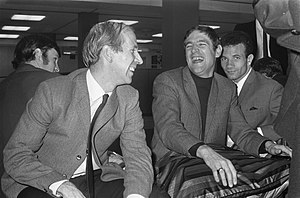
Norman Hunter
Norman Hunter (nr. 2 fra højre) morer sig sammen med Bobby Charlton i 1969
Norman Hunter var en engelsk fodboldspiller og træner, der som midterforsvarer på det engelske landshold var med til at vinde guld ved VM i 1966 på hjemmebane. Han kom dog ikke på banen i turneringen. Senere deltog han også ved både EM i 1968 og VM i 1970.